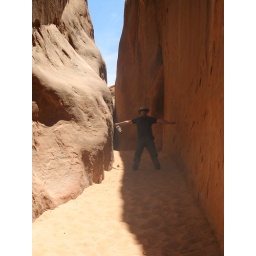
A road way near the walls of the castle of the mother and father nature